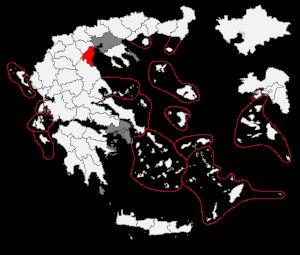
La circonscription de la Piérie est une circonscription législative de la Grèce. Elle correspond au territoire du nome de Piérie. Elle compte 130 052 électeurs inscrits en janvier 2015.